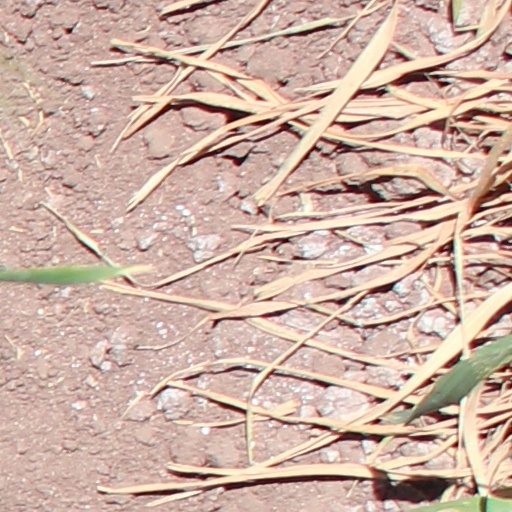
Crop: wheat